Galician wine

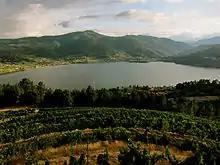
Vineyards in Galicia are influenced by the high humidity and close proximity to the Atlantic.

Located along Spain's Atlantic coast, Galicia has a very wet climate with average rainfall of more than a year. The region receives over 2,000 hours of sunshine, which helps offset the effects of the high rainfall. The Serra dos Ancares mountain range forms the border with Castile and León to the east, and the Miño river forms part of the region's border with Portugal to the south. The region's close proximity to Portugal and virtual isolation from the rest of Spain has had a marked influence on the style of wines from Galicia with many of them being closer in style to Portuguese wines than to other Spanish wines.